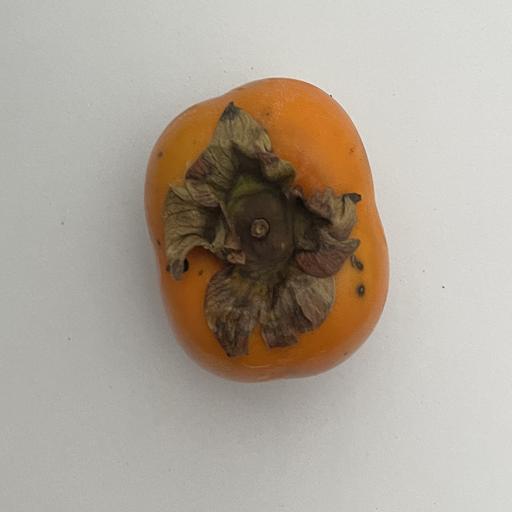
Crop type: Persimmon